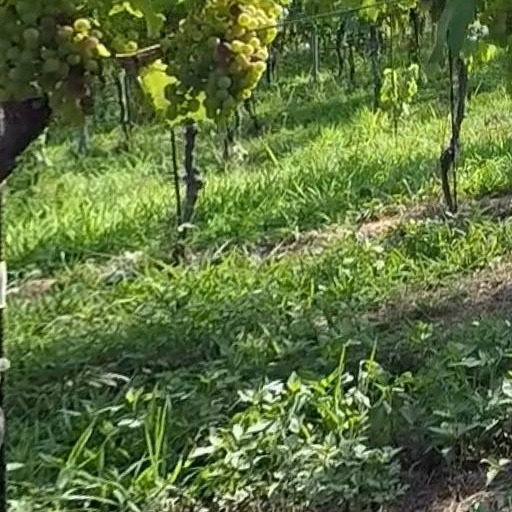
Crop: grape